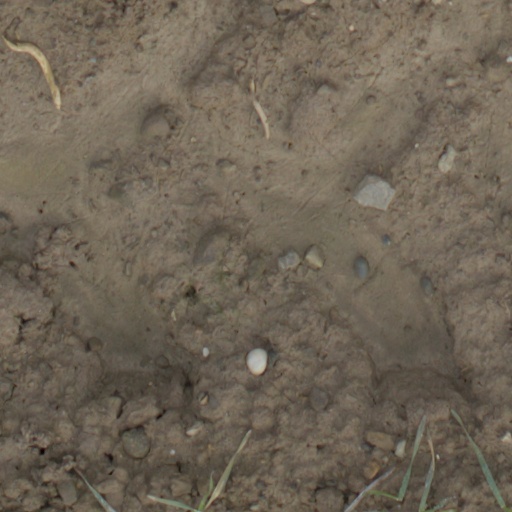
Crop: wheat